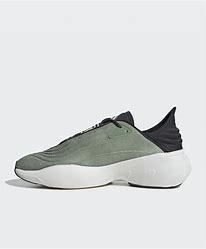
Brand: Adidas
Model: Adifom Sltn